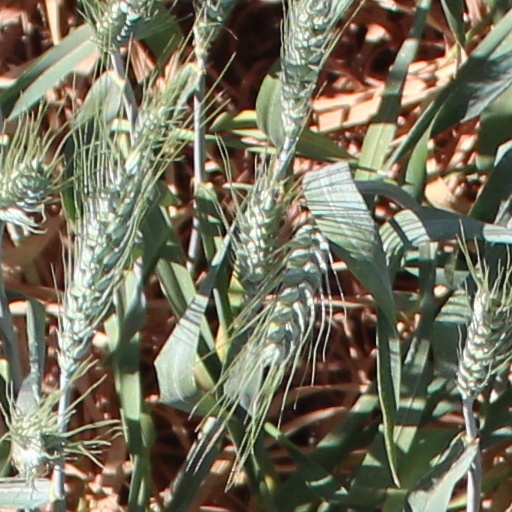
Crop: wheat